East-Link (Dublin)

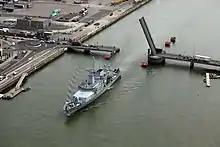
Aerial view with the bridge's bascule lift span raised for a ship

Originally adopting a functional name, the East-Link bridge was officially renamed as Thomas Clarke Bridge by President Michael D. Higgins to commemorate the Irish republican Thomas Clarke.